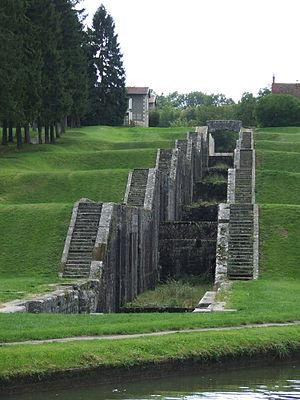
Auxerre [osɛʁ] est une commune française située dans le nord-ouest de la région Bourgogne-Franche-Comté, dans le département de l'Yonne, dont elle est le chef-lieu. Également bureau centralisateur de quatre cantons et siège de la communauté d'agglomération de l'Auxerrois, elle comptait 34 634 habitants au dernier recensement en 2017, ce qui en fait la première commune icaunaise et la cinquième commune de Bourgogne-Franche-Comté en nombre d'habitants. Son aire urbaine totalise près de 93 000 habitants la même année. L'unité urbaine d'Auxerre est la 146ᵉ unité urbaine la plus peuplée de France avec 43 000 habitants.
Le canal de Briare permet à la navigation de relier les fleuves de Loire et de Seine. Il est un des plus anciens canaux de France et le premier de type « canal à bief de partage », prototype de tous les canaux modernes.